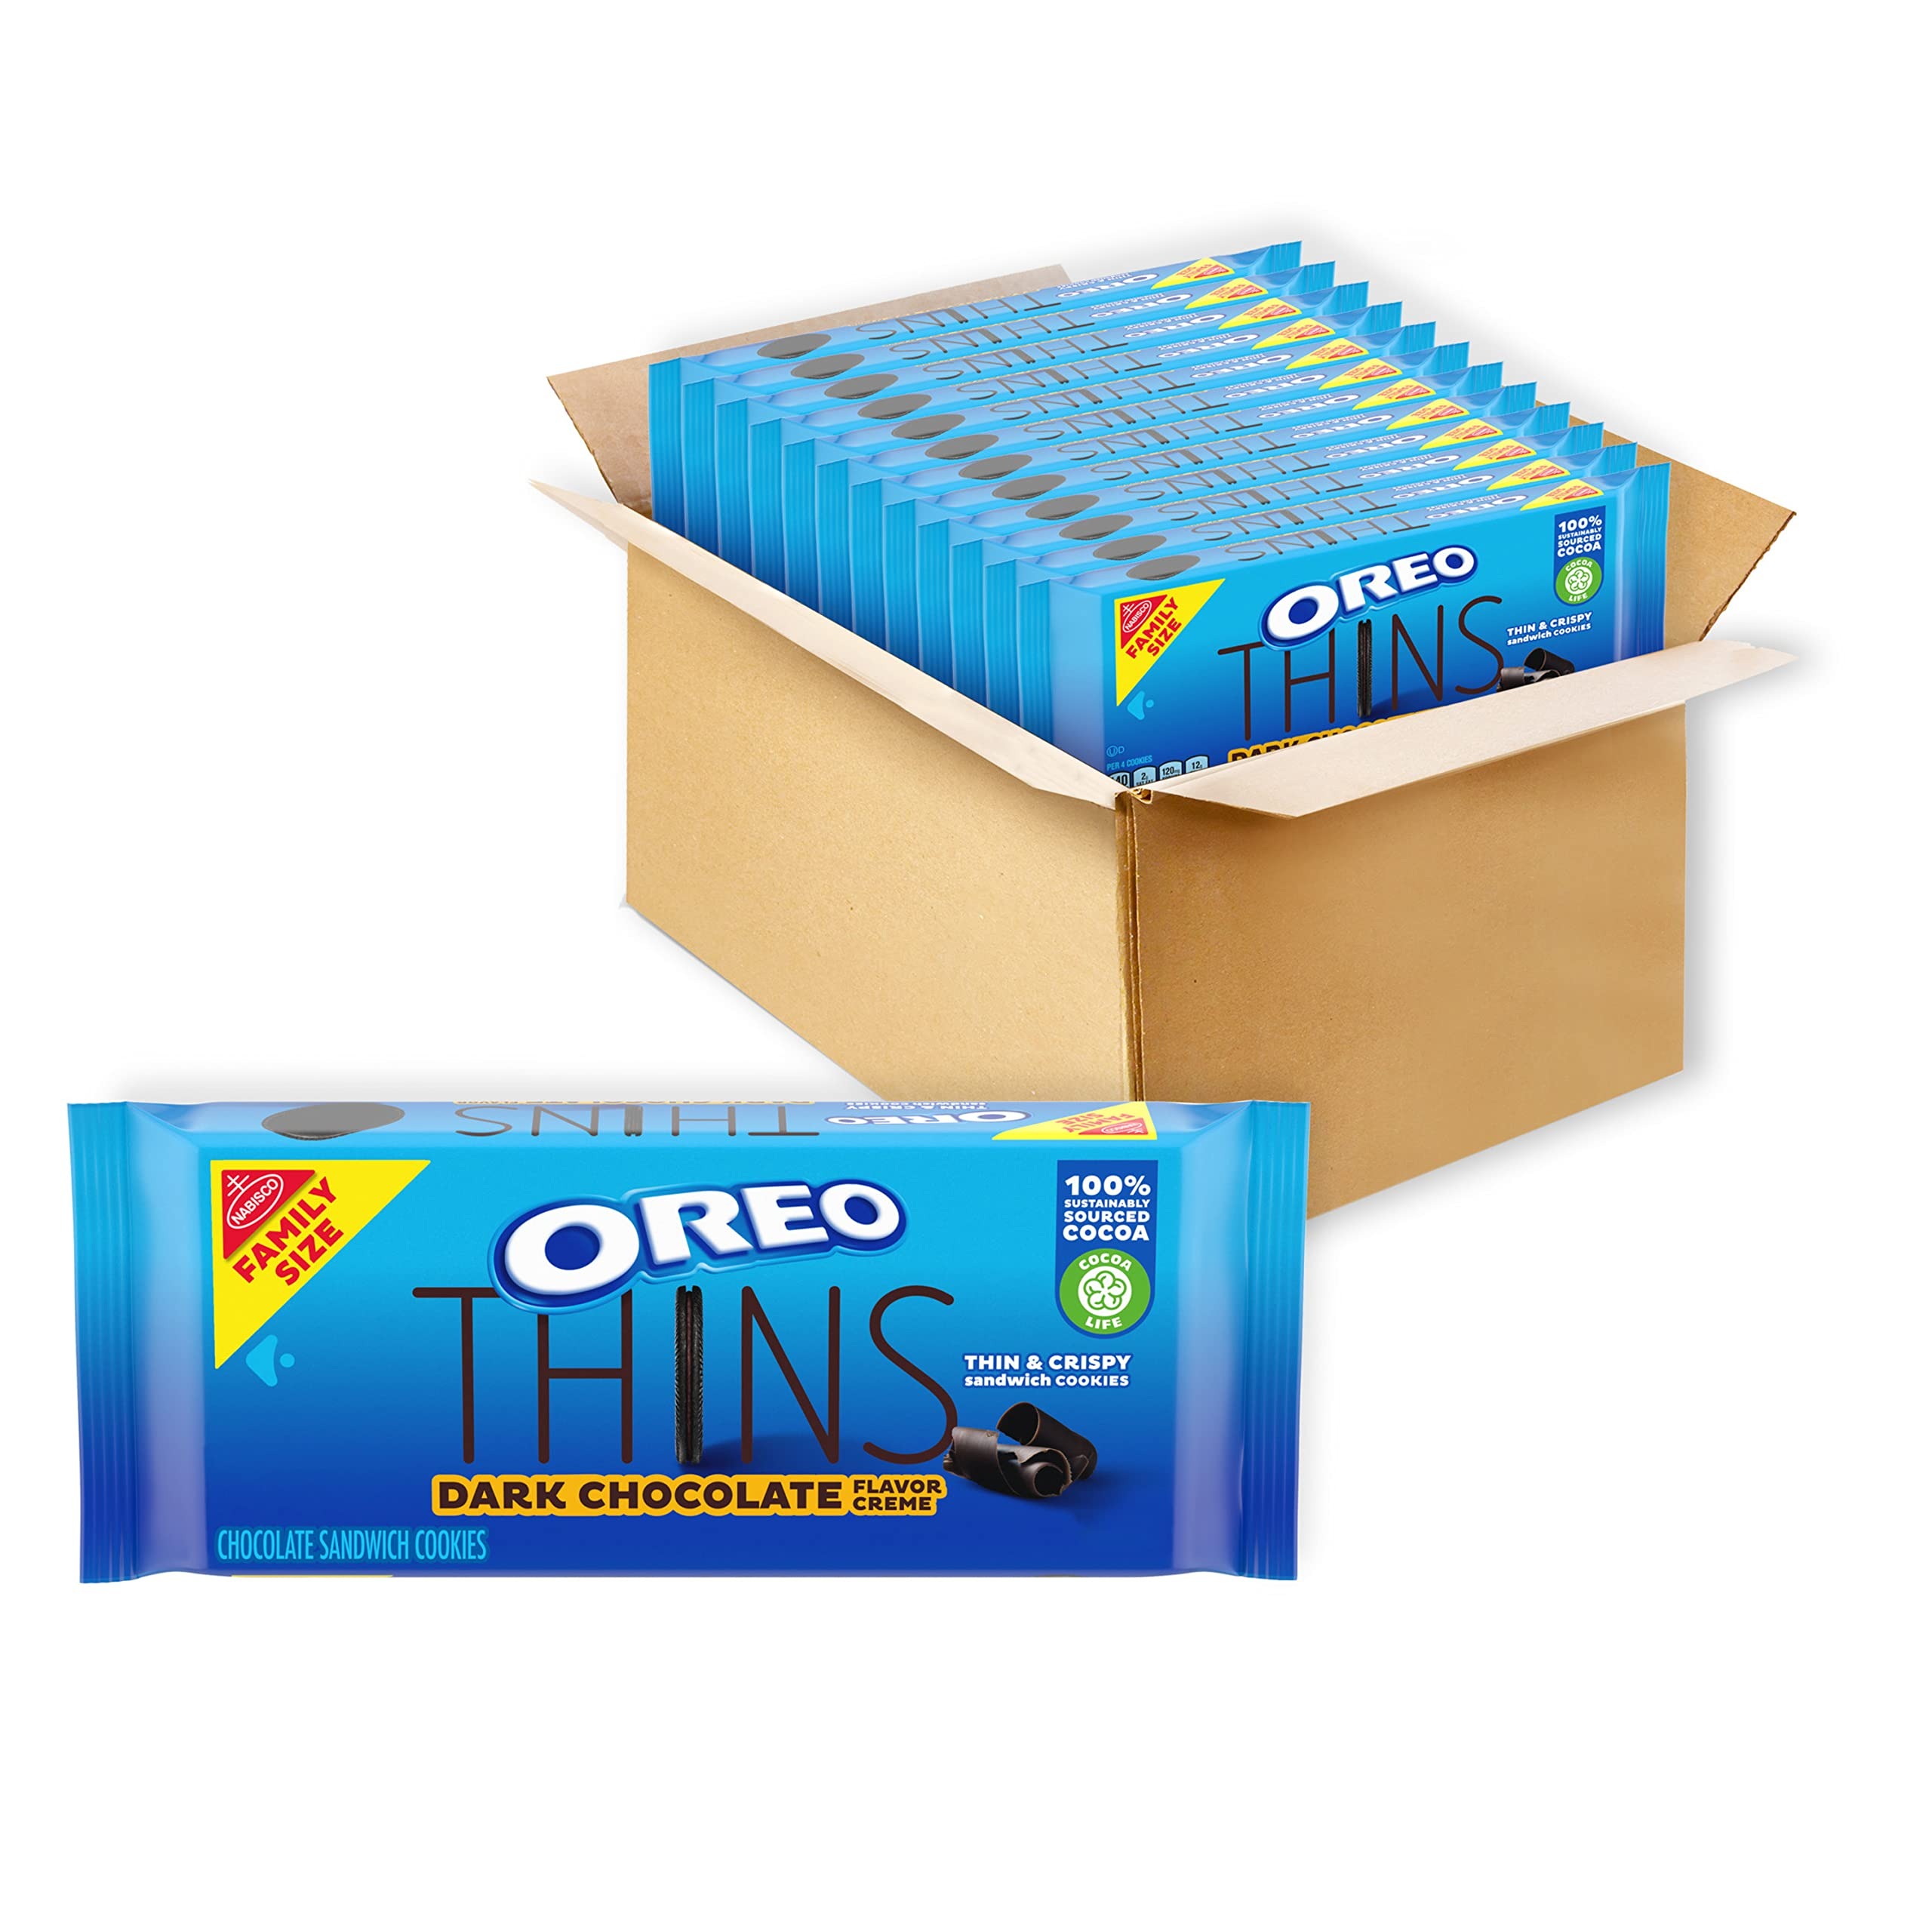
Item Name: OREO Thins Dark Chocolate Creme Sandwich Cookies, Family Size, 12 - 13.1 oz Packs
Bullet Point 1: Bulk pack contains 12 individually wrapped family size packs of OREO Thins Dark Chocolate Flavored Creme Chocolate Sandwich Cookies (packaging may vary)
Bullet Point 2: This treat pairs two thin, crispy chocolate cookies with a dark chocolate flavored creme
Bullet Point 3: Always made with Real Cocoa
Bullet Point 4: Kosher OREO chocolate sandwich cookies are great to help unleash your playful spirit after work or a long day
Bullet Point 5: Resealable packs help your cookies stay fresh, which means you can look forward to a crisp creme-filled cookie whenever you’re ready for a sweet treat
Value: 157.2
Unit: Ounce

Price: 9.11